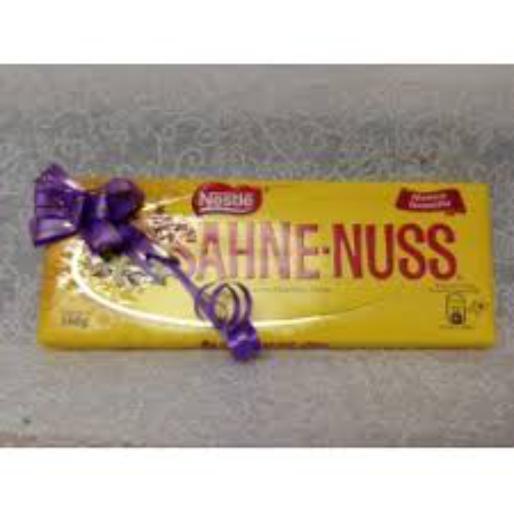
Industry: Food